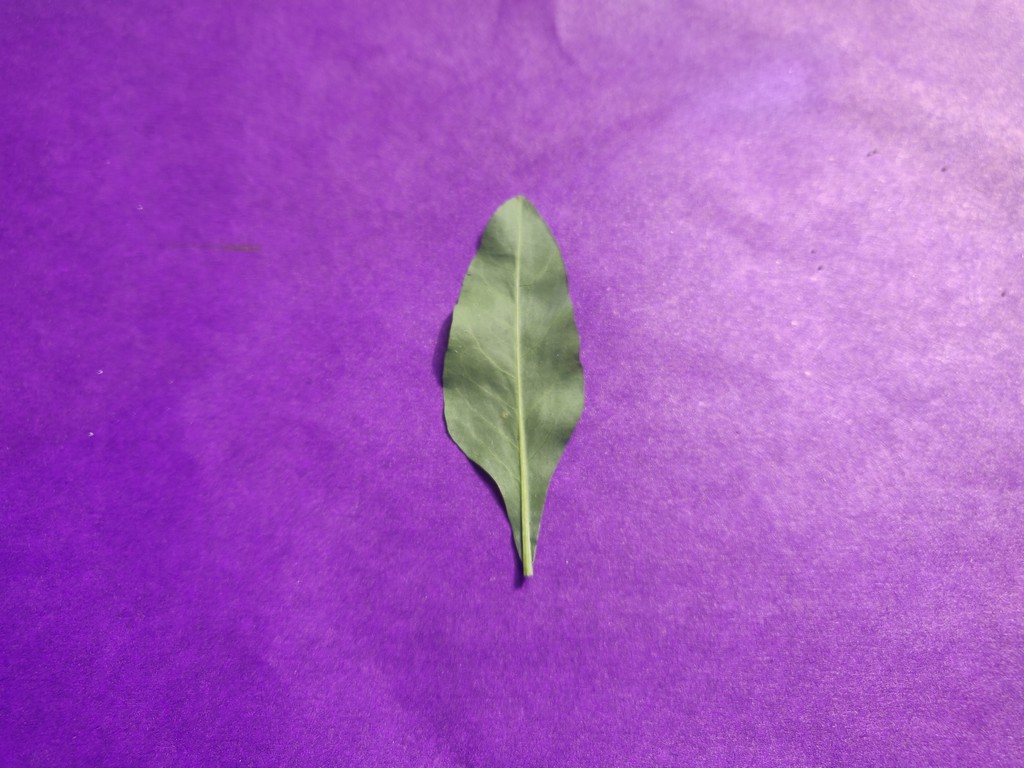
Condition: Healthy
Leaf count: single
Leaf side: back